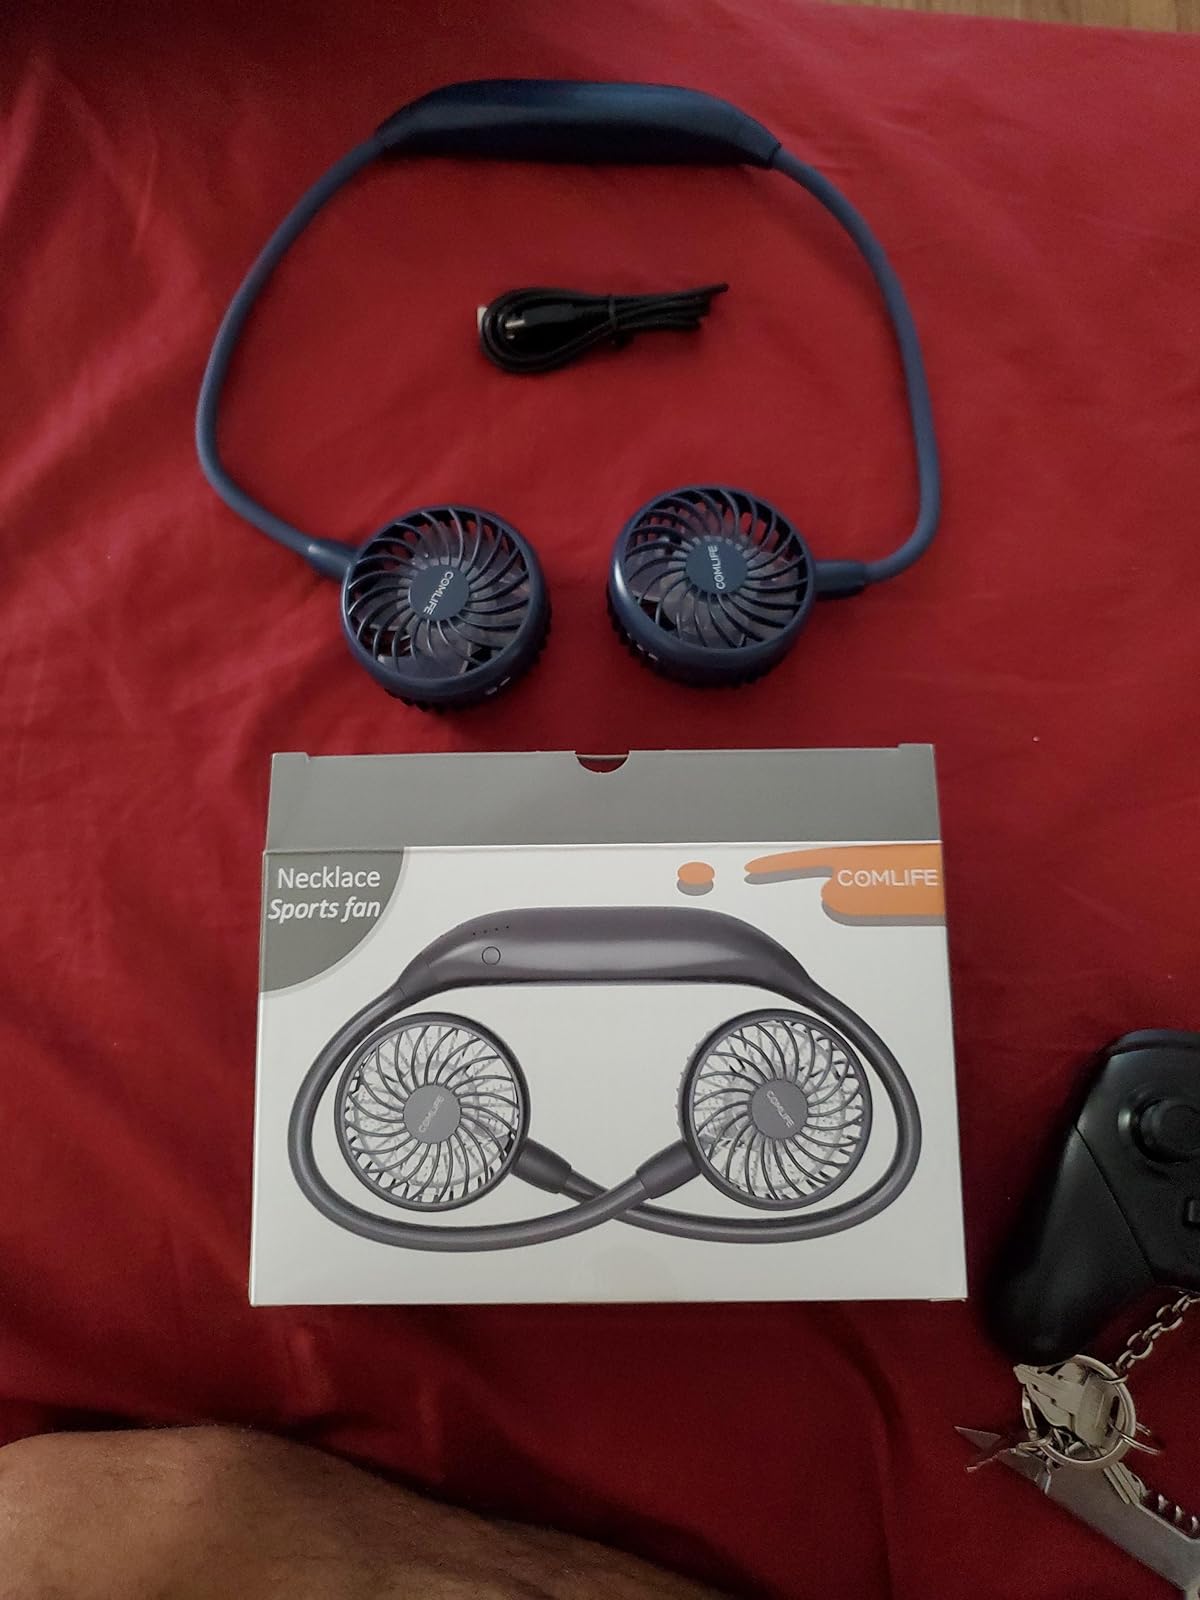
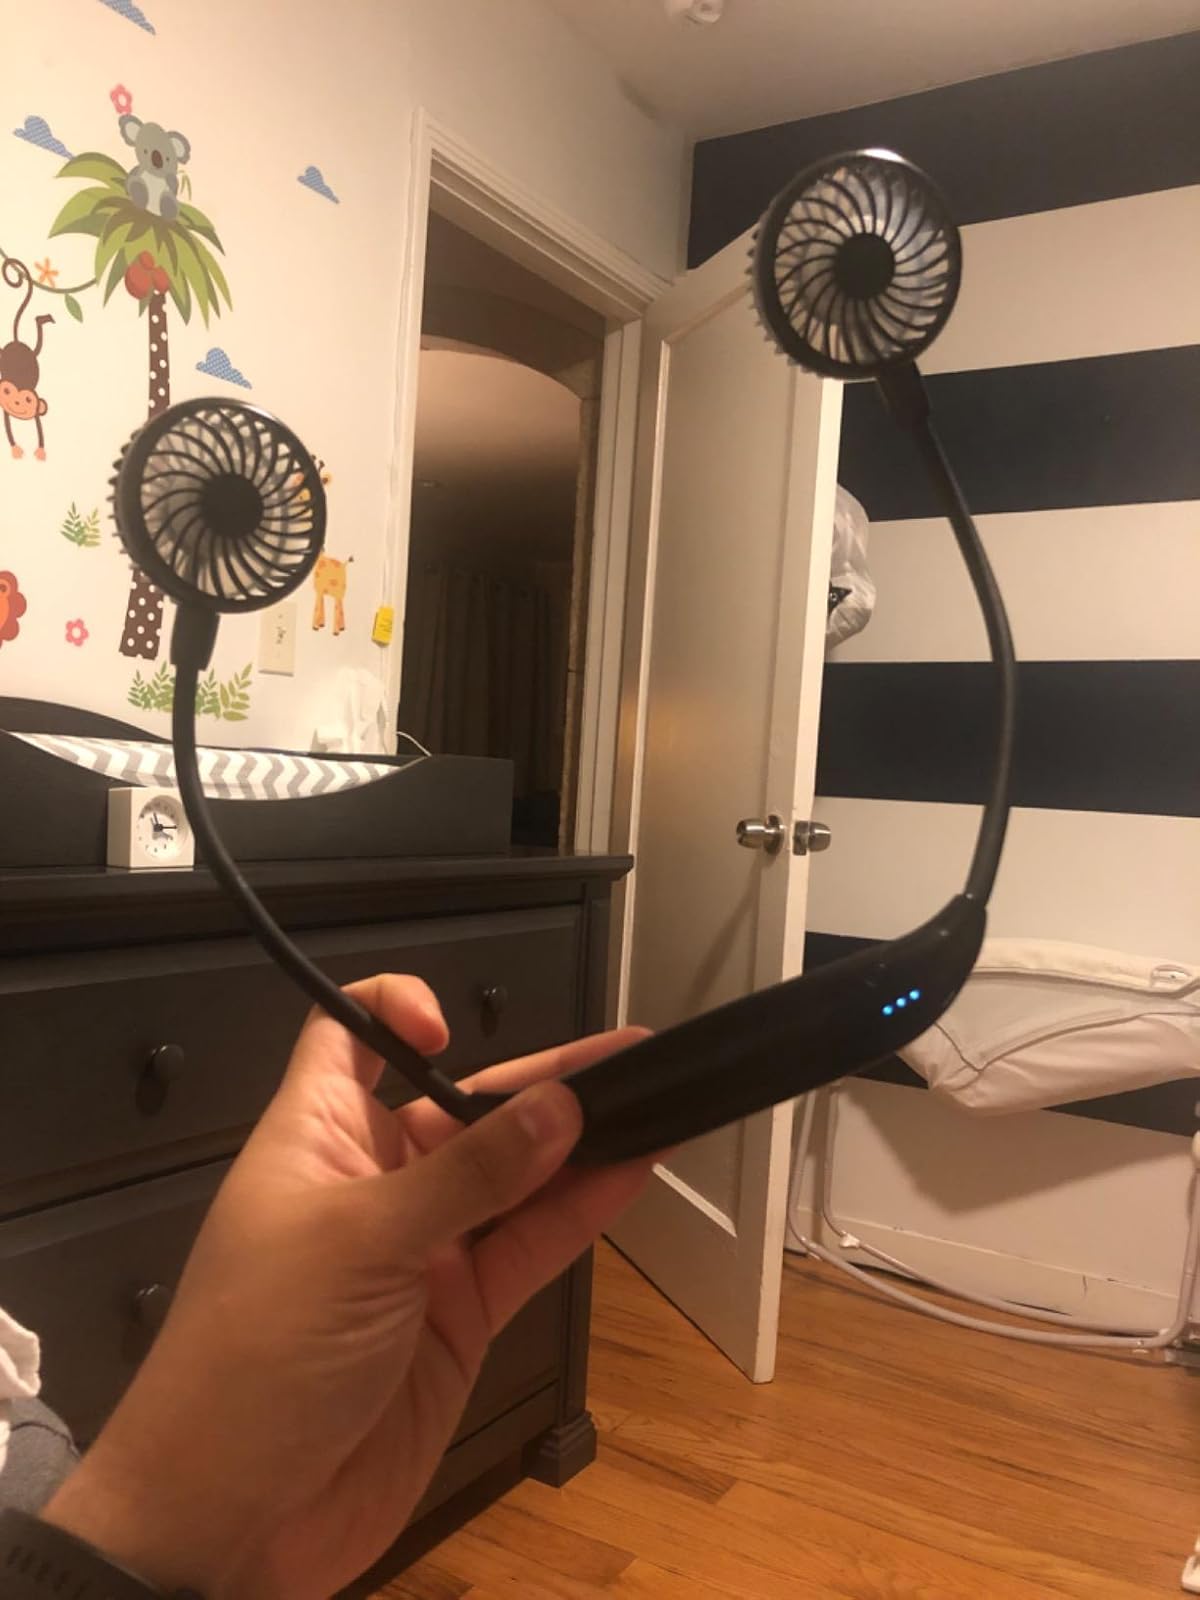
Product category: fan
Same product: no